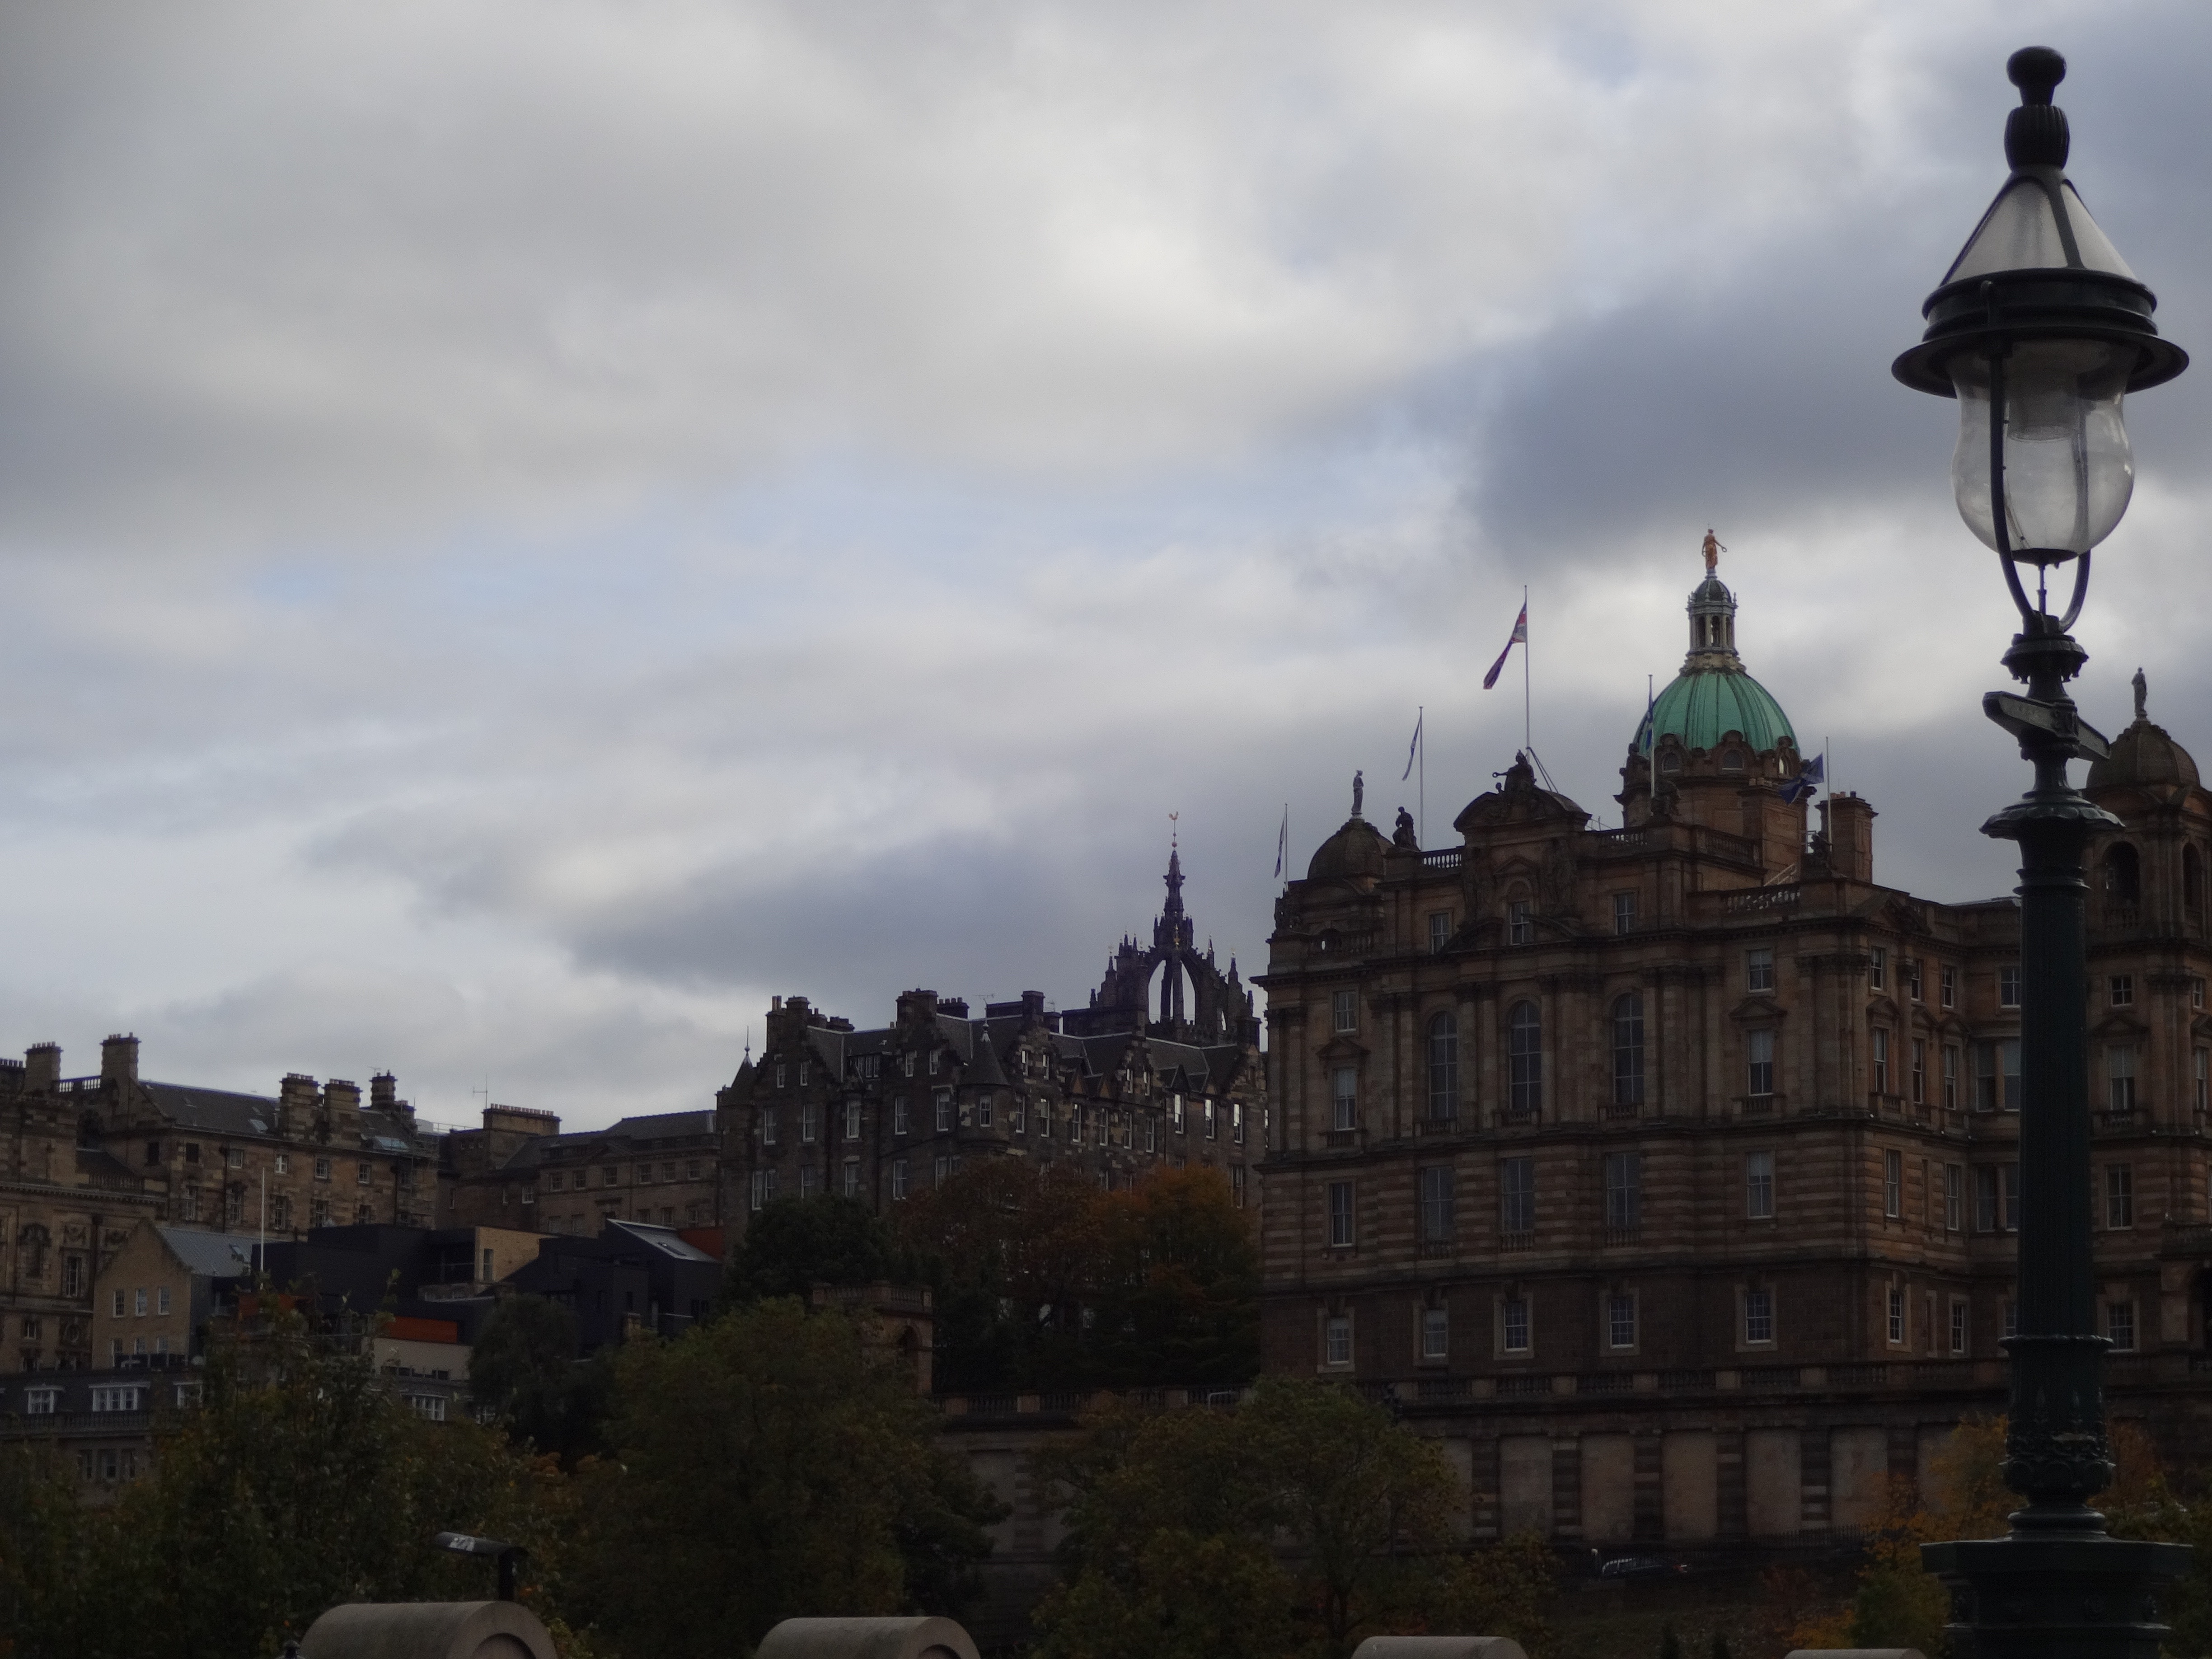
sky, skyline, town, city, cityscape, dusk, evening, tower, castle, landmark, tourism, spire, urban area, human settlement